Oil spill

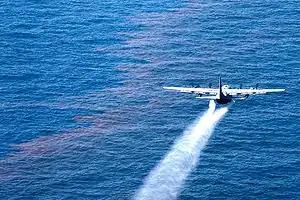
A U.S. Air Force Reserve plane sprays Corexit dispersant over the "Deepwater Horizon" oil spill in the Gulf of Mexico.

Accidental spills from oil platforms nowadays account for approximately 3% of oil spills in the oceans. Prominent offshore oil platform spills typically occurred as a result of a blowout. They can go on for months until relief wells have been drilled, resulting in enormous amounts of oil leaked. Notable examples of such oil spills are Deepwater Horizon and Ixtoc I. While technologies for drilling in deep water have significantly improved in the past 30–40 years, oil companies move to drilling sites in more and more difficult places. This ambiguous development results in no clear trend regarding the frequency of offshore oil platform spills.